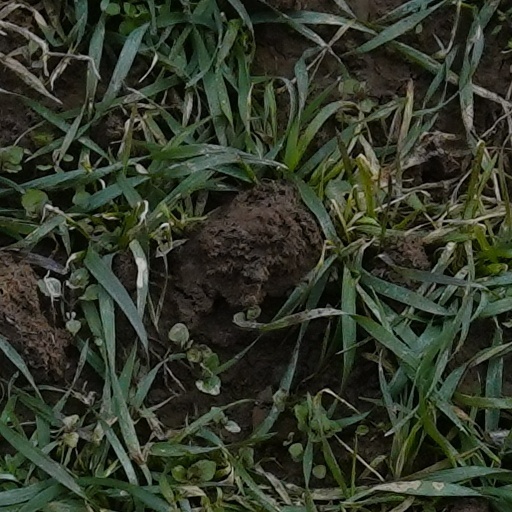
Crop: wheat